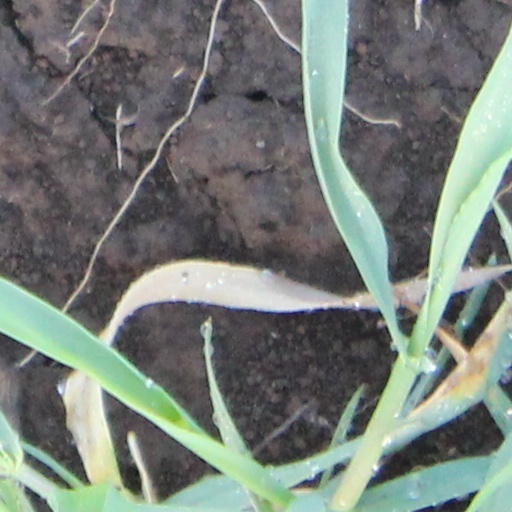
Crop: wheat